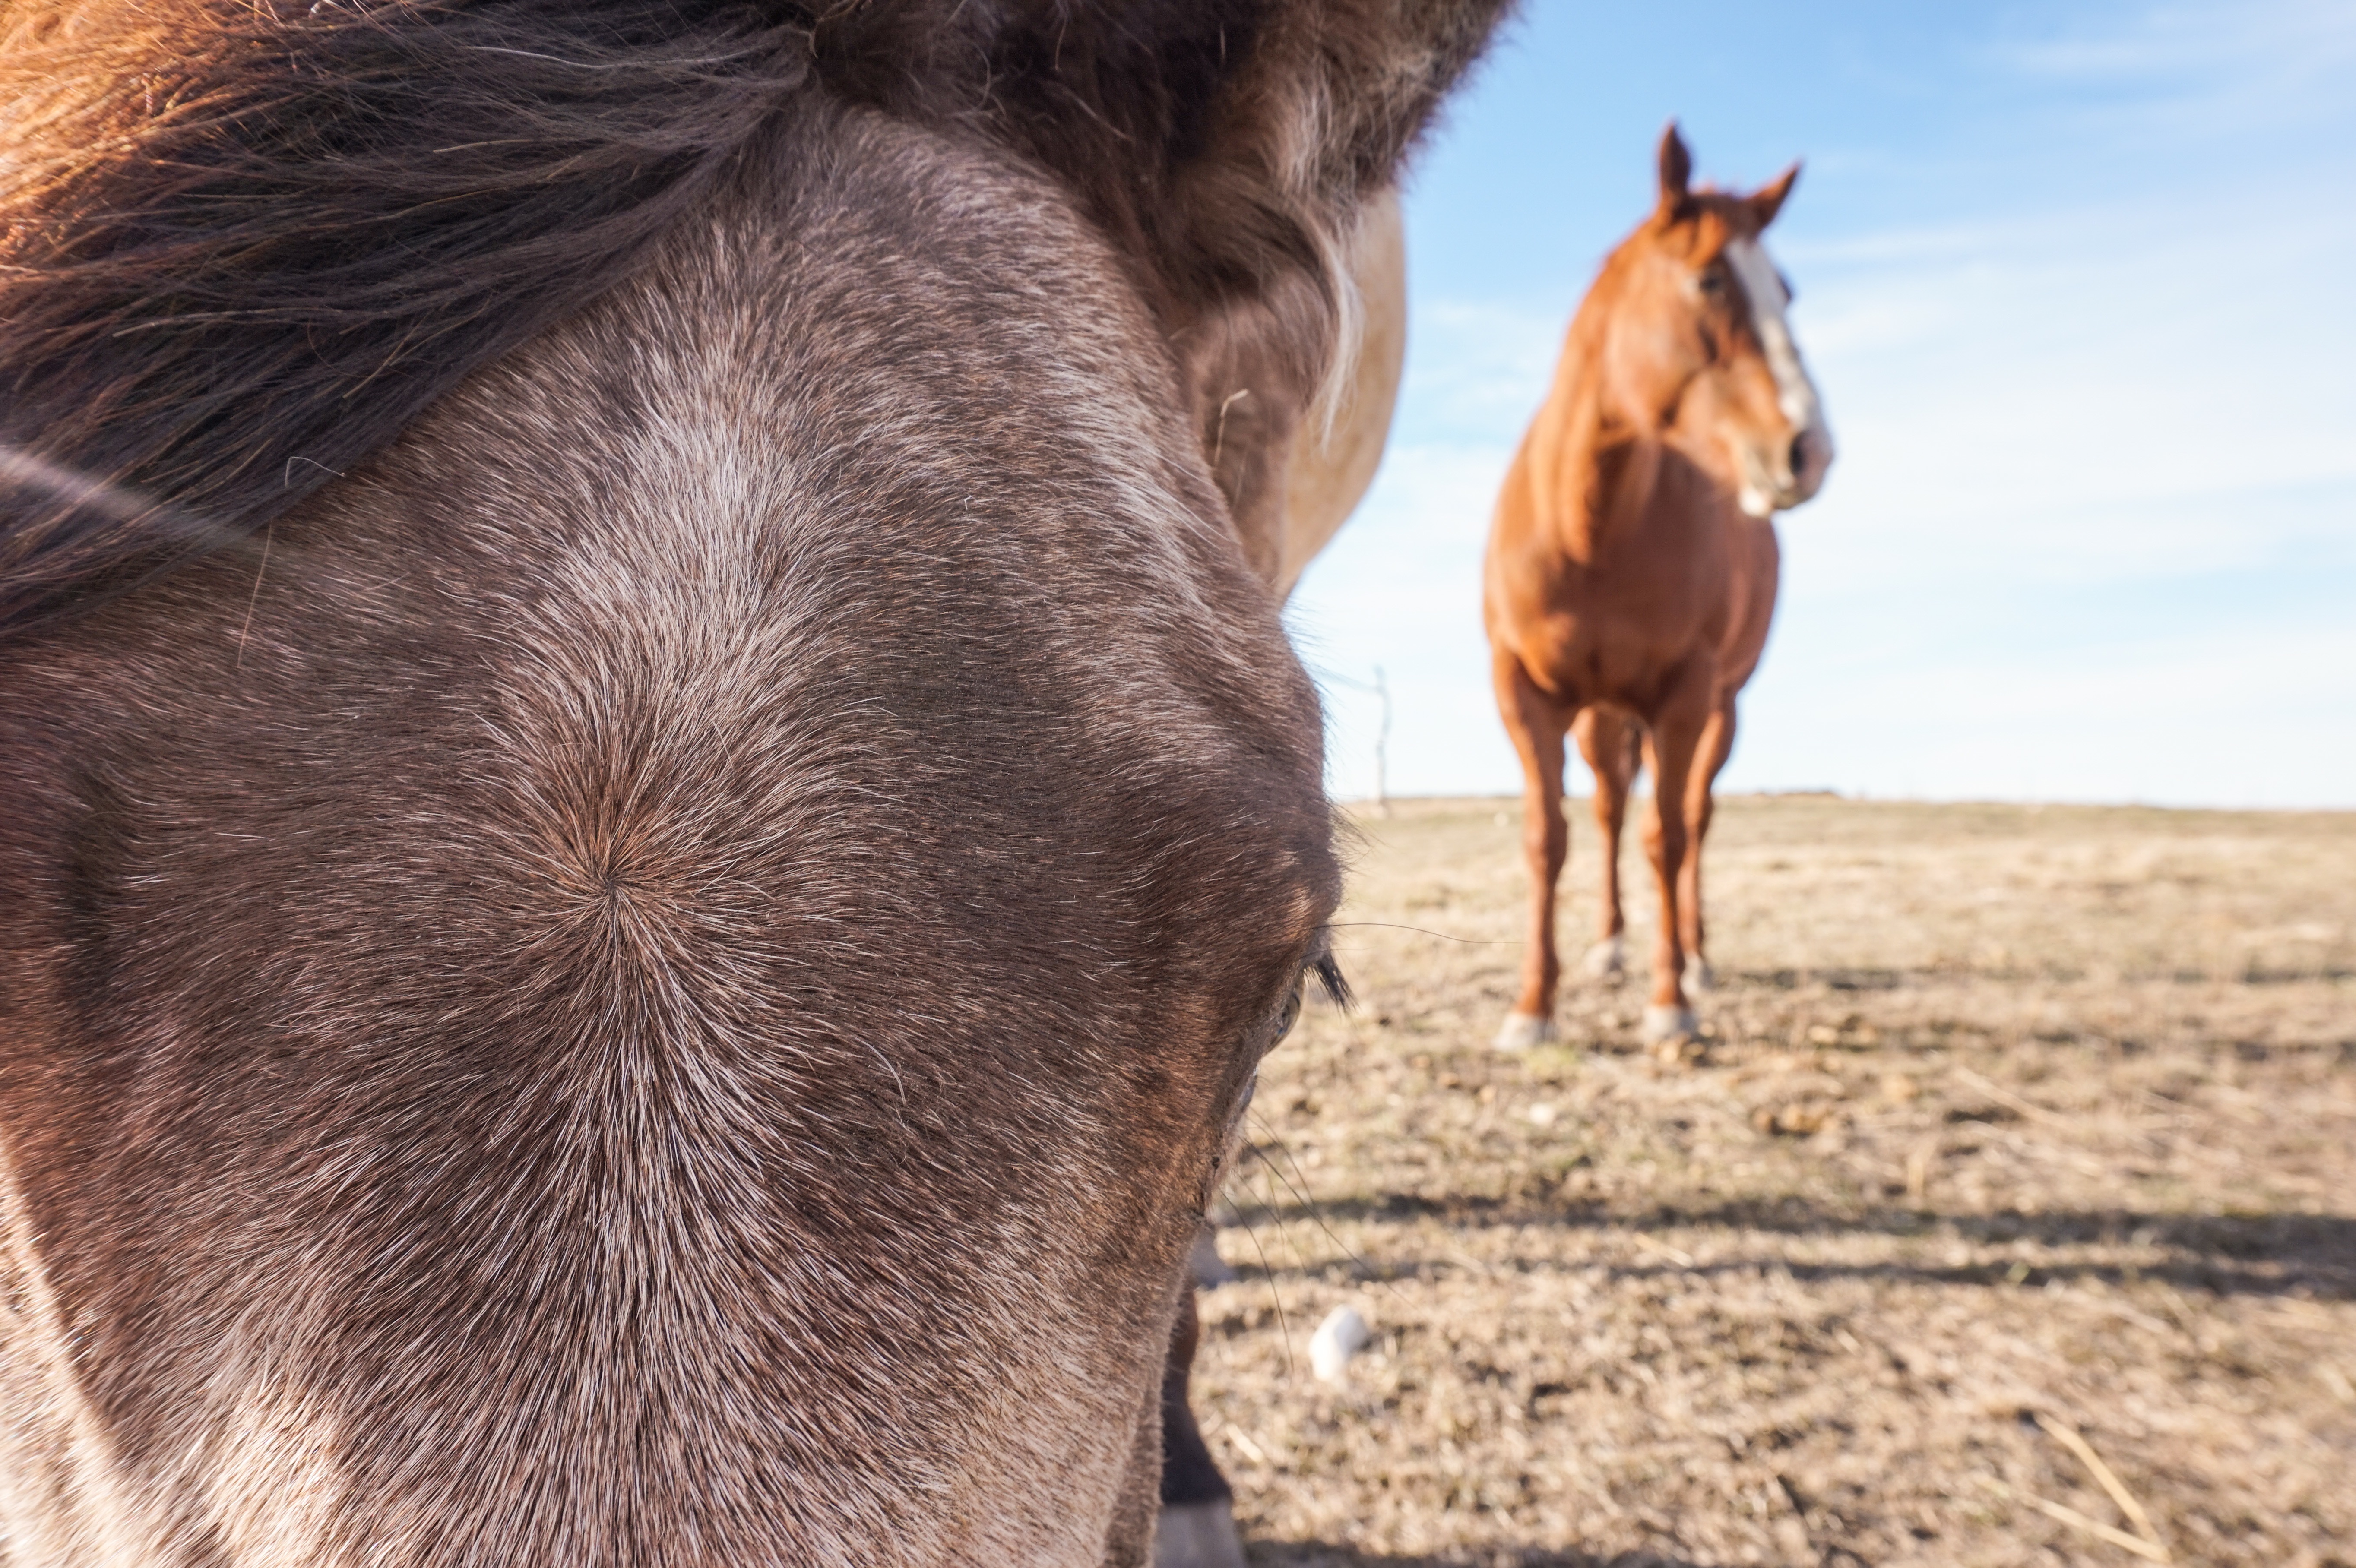
wildlife, horse, mammal, stallion, mane, donkey, head, vertebrate, mare, foal, colt, pack animal, horse like mammal, mustang horse